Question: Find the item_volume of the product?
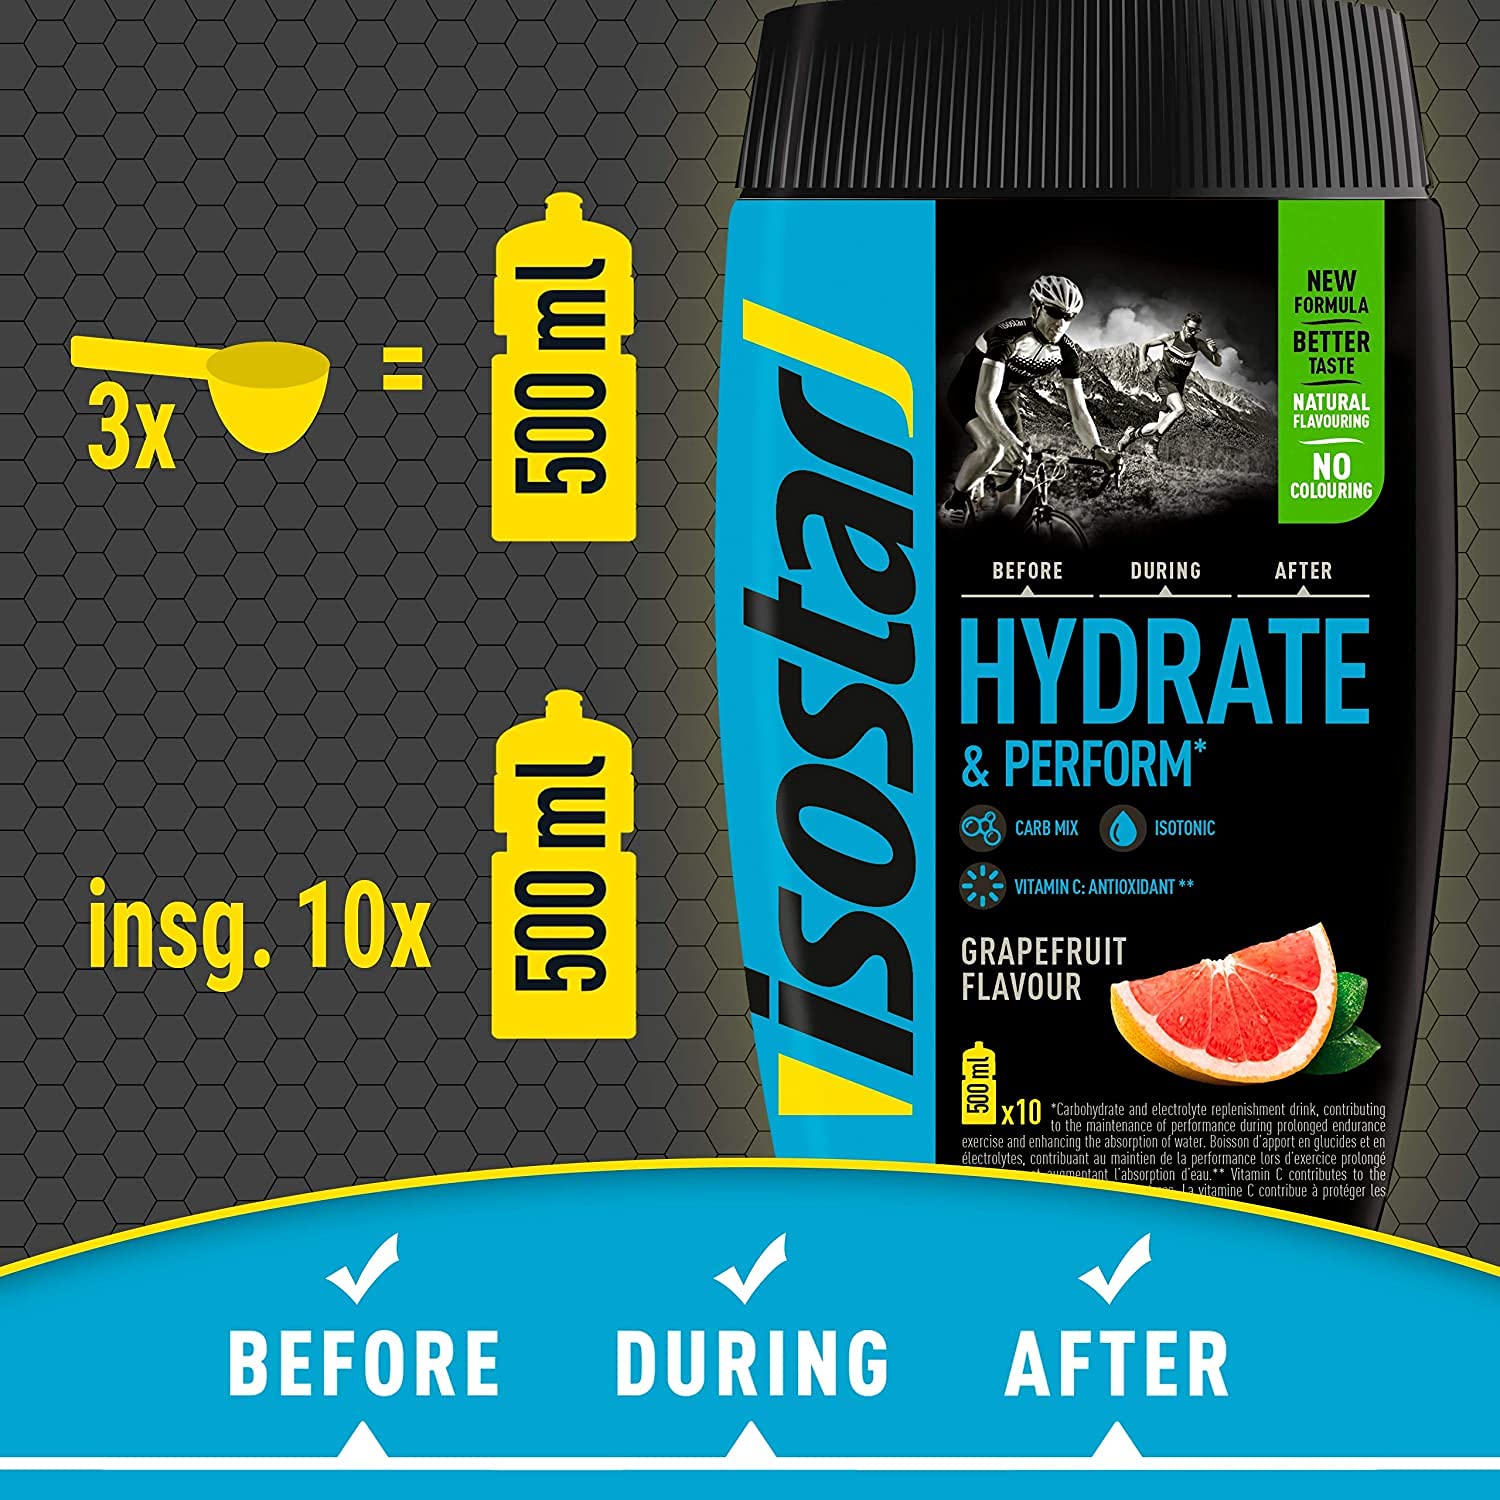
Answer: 500.0 millilitre